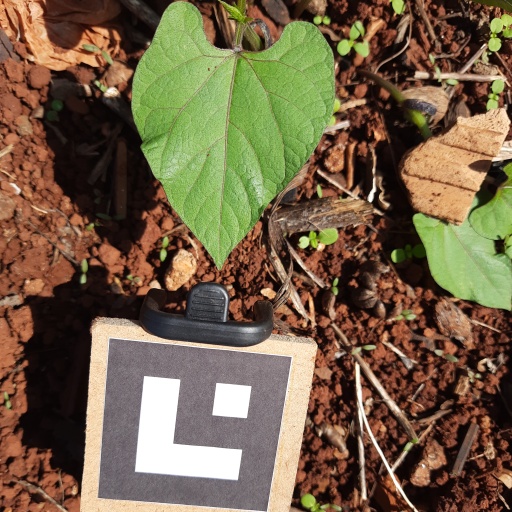
Observations: wavy surface, no eating holes, with soild dust, under sunlight